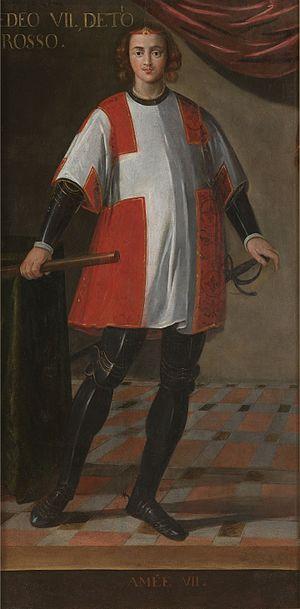
Amédée VII de Savoie, dit le comte Rouge, né au château d'Aveillane le 24 février 1360, mort à Ripaille le 1ᵉʳ novembre 1391, est comte de Savoie, duc de Chablais et d'Aoste, marquis en Italie, de 1383 à 1391. Il est le fils du comte Amédée VI, dit le comte Vert et de Bonne de Bourbon.
Cette page dresse une liste de personnalités nées au cours de l'année 1360 :
Cette page dresse une liste de personnalités mortes au cours de l'année 1391 :
Les titres de comte, puis de duc de Savoie sont des titres de noblesse rattachés au territoire de la Savoie propre, inféodé au royaume de Bourgogne, puis d'un territoire plus vaste, au sein du Saint-Empire. Le titre de comte de Savoie est associé à la dynastie des Humbertiens, comtes en Maurienne, à l'origine de la Maison de Savoie. Il n'est utilisé qu'à partir du XIIᵉ siècle. Le titre de duc est créé au début du XVᵉ siècle, regroupant tous les territoires des États de Savoie, avant de devenir un terme principalement administratif désignant la Savoie actuelle, à la suite de l’acquisition du titre de roi de Sardaigne par les ducs de Savoie.